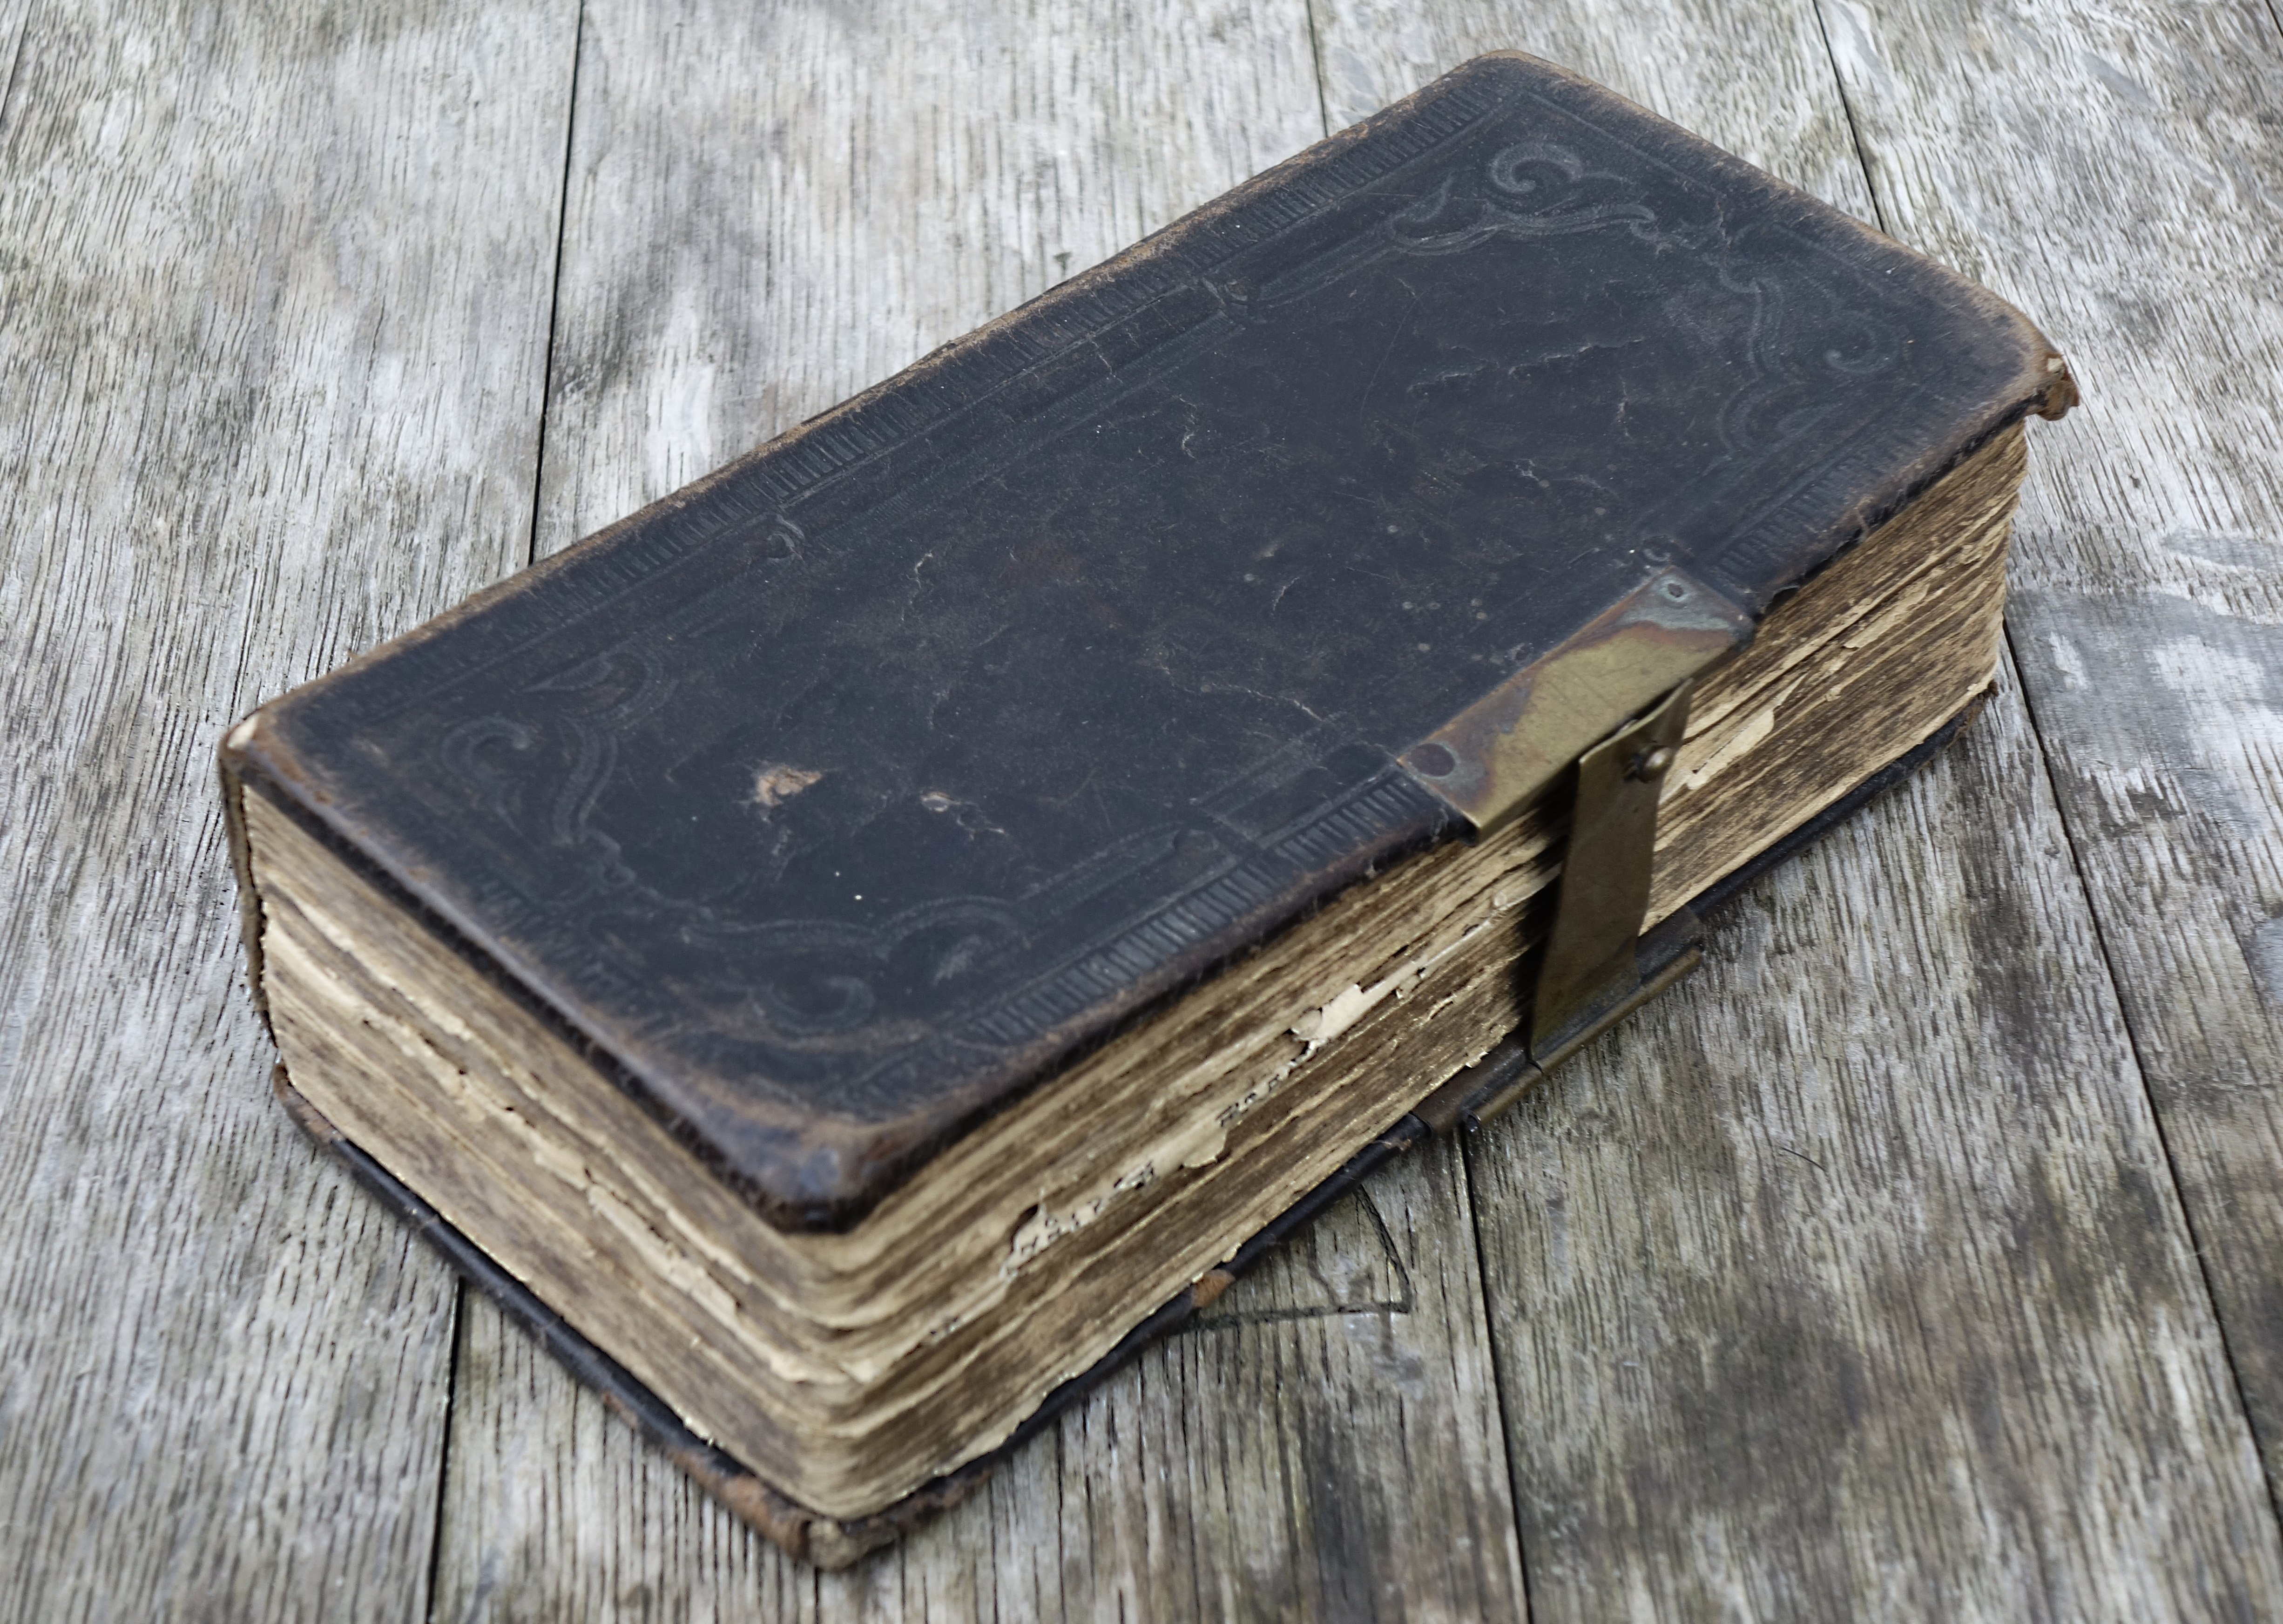
book, old book, ancient, historical, missal, prayer book, cover, book cover, wood, box, wood stain, rectangle